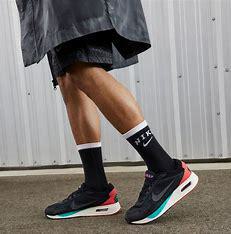
Brand: Nike
Model: Air Max Solo